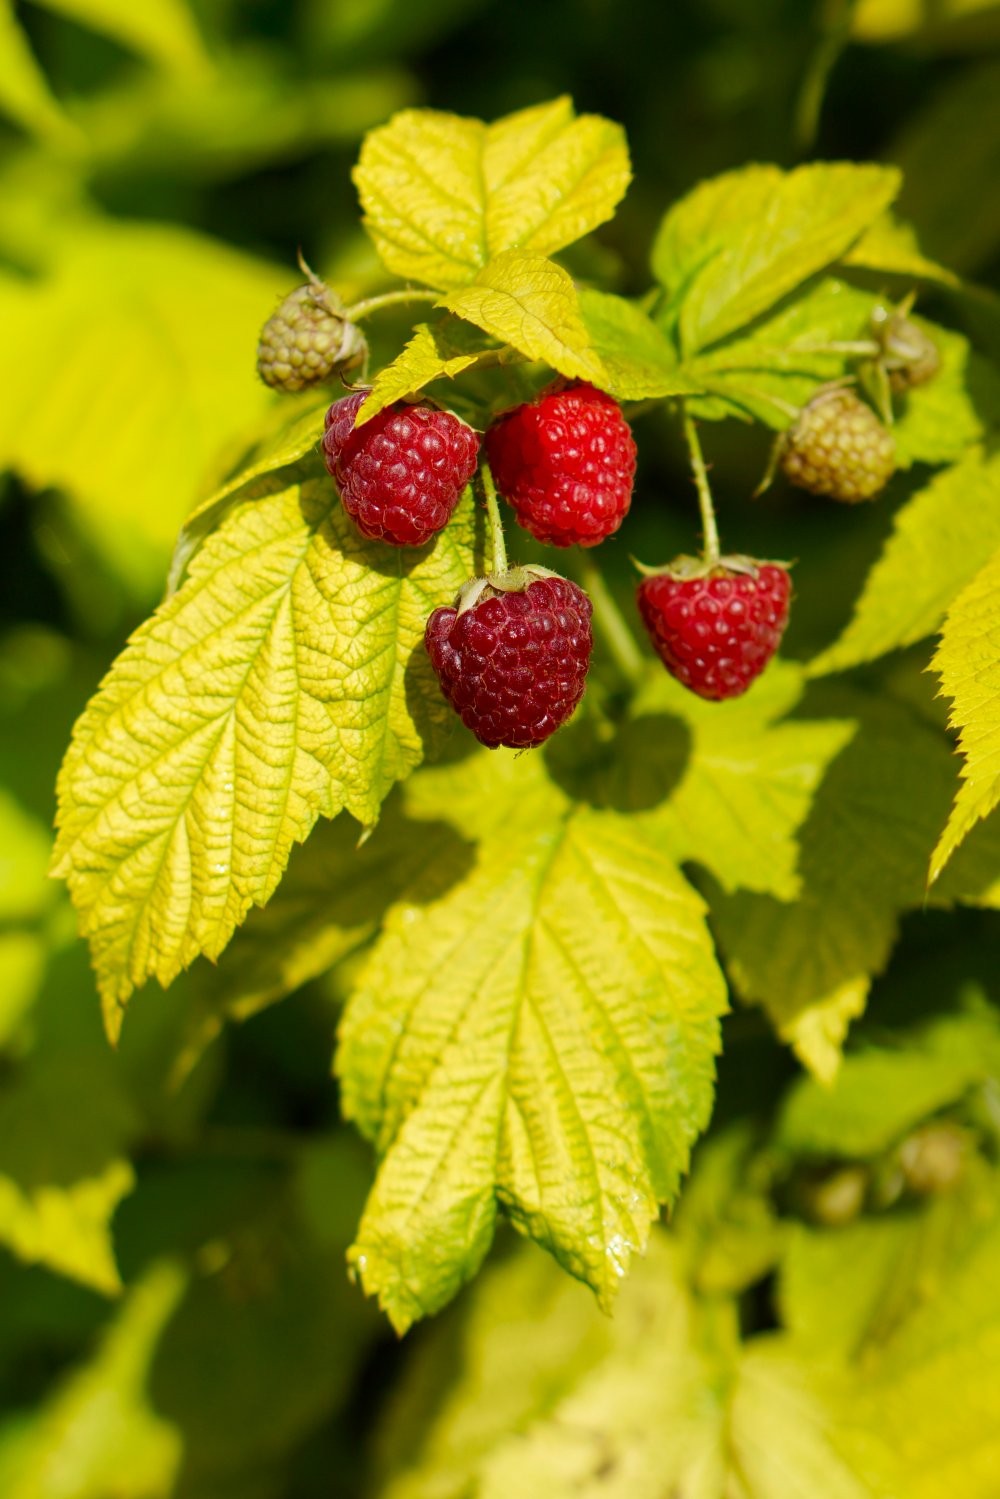
Labels: Raspberry leaf, Raspberry leaf, Raspberry leaf, Raspberry leaf